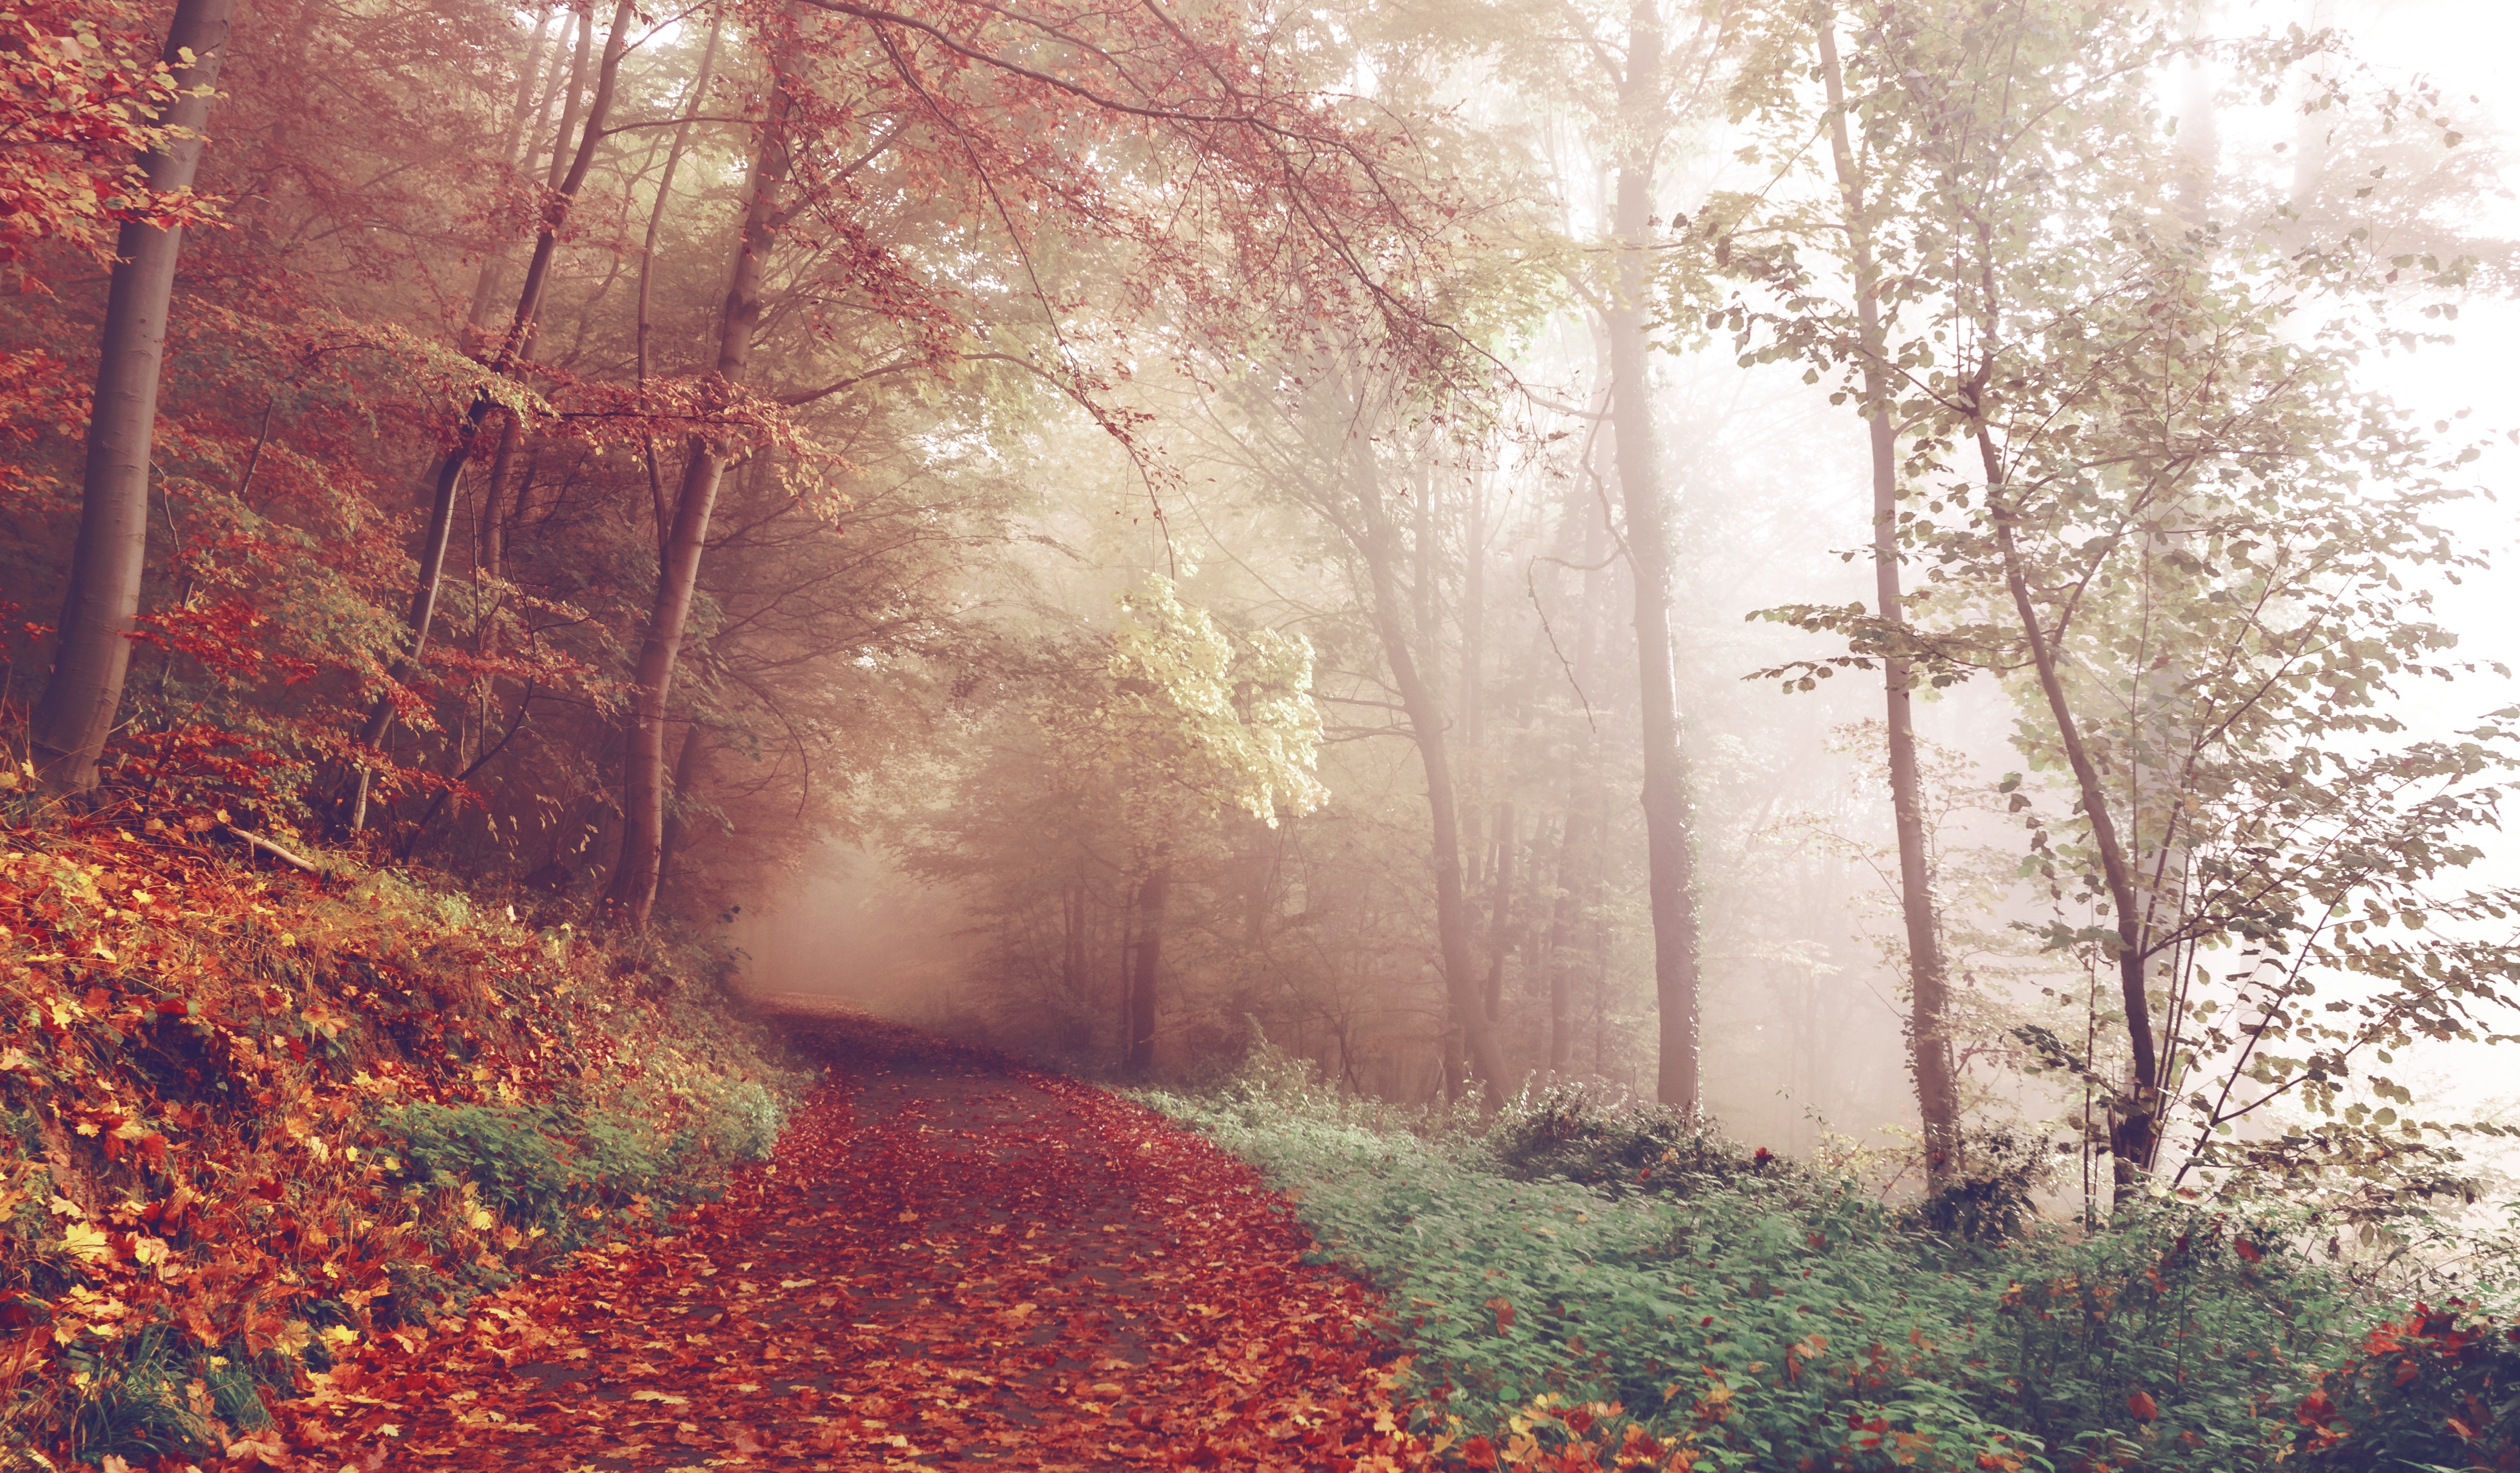
tree, nature, forest, path, plant, mist, meadow, sunlight, morning, leaf, fall, autumn, season, deciduous, woodland, habitat, rural area, natural environment, atmospheric phenomenon, woody plant